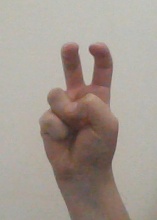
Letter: toot